Kenneth Cobonpue

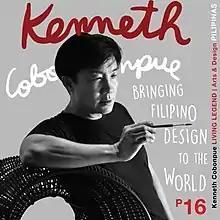
Cobonpue on a 2021 stamp of Philippines

Other Media Magazines featuring Kenneth Cobonpue